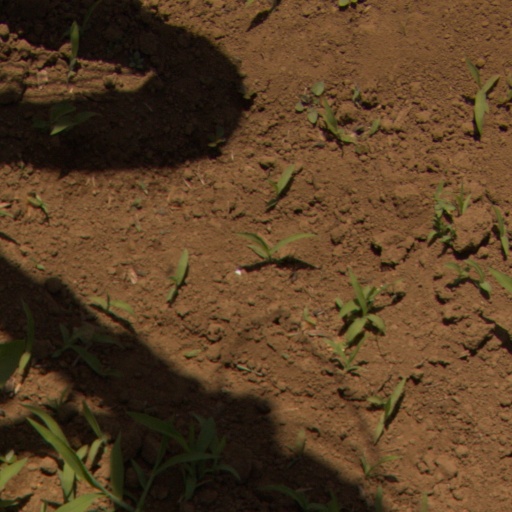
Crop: Jerusalem artichoke